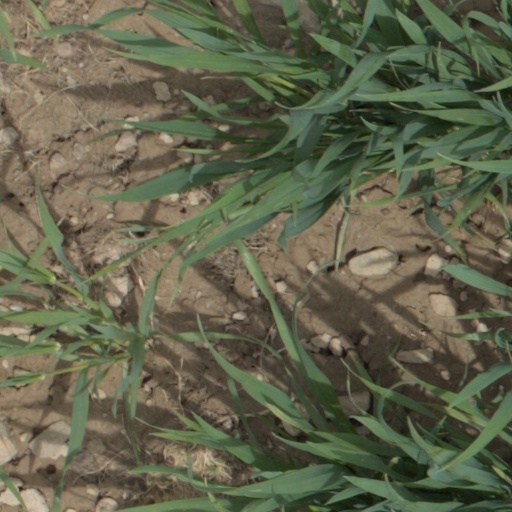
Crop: wheat